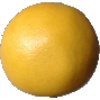
Label: white_grapefruit